Eileen Power

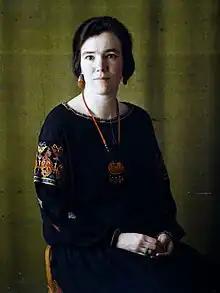
1926 Autochrome by Auguste Léon

Eileen Edna Le Poer Power (9 January 18898 August 1940) was a British economic historian and medievalist.